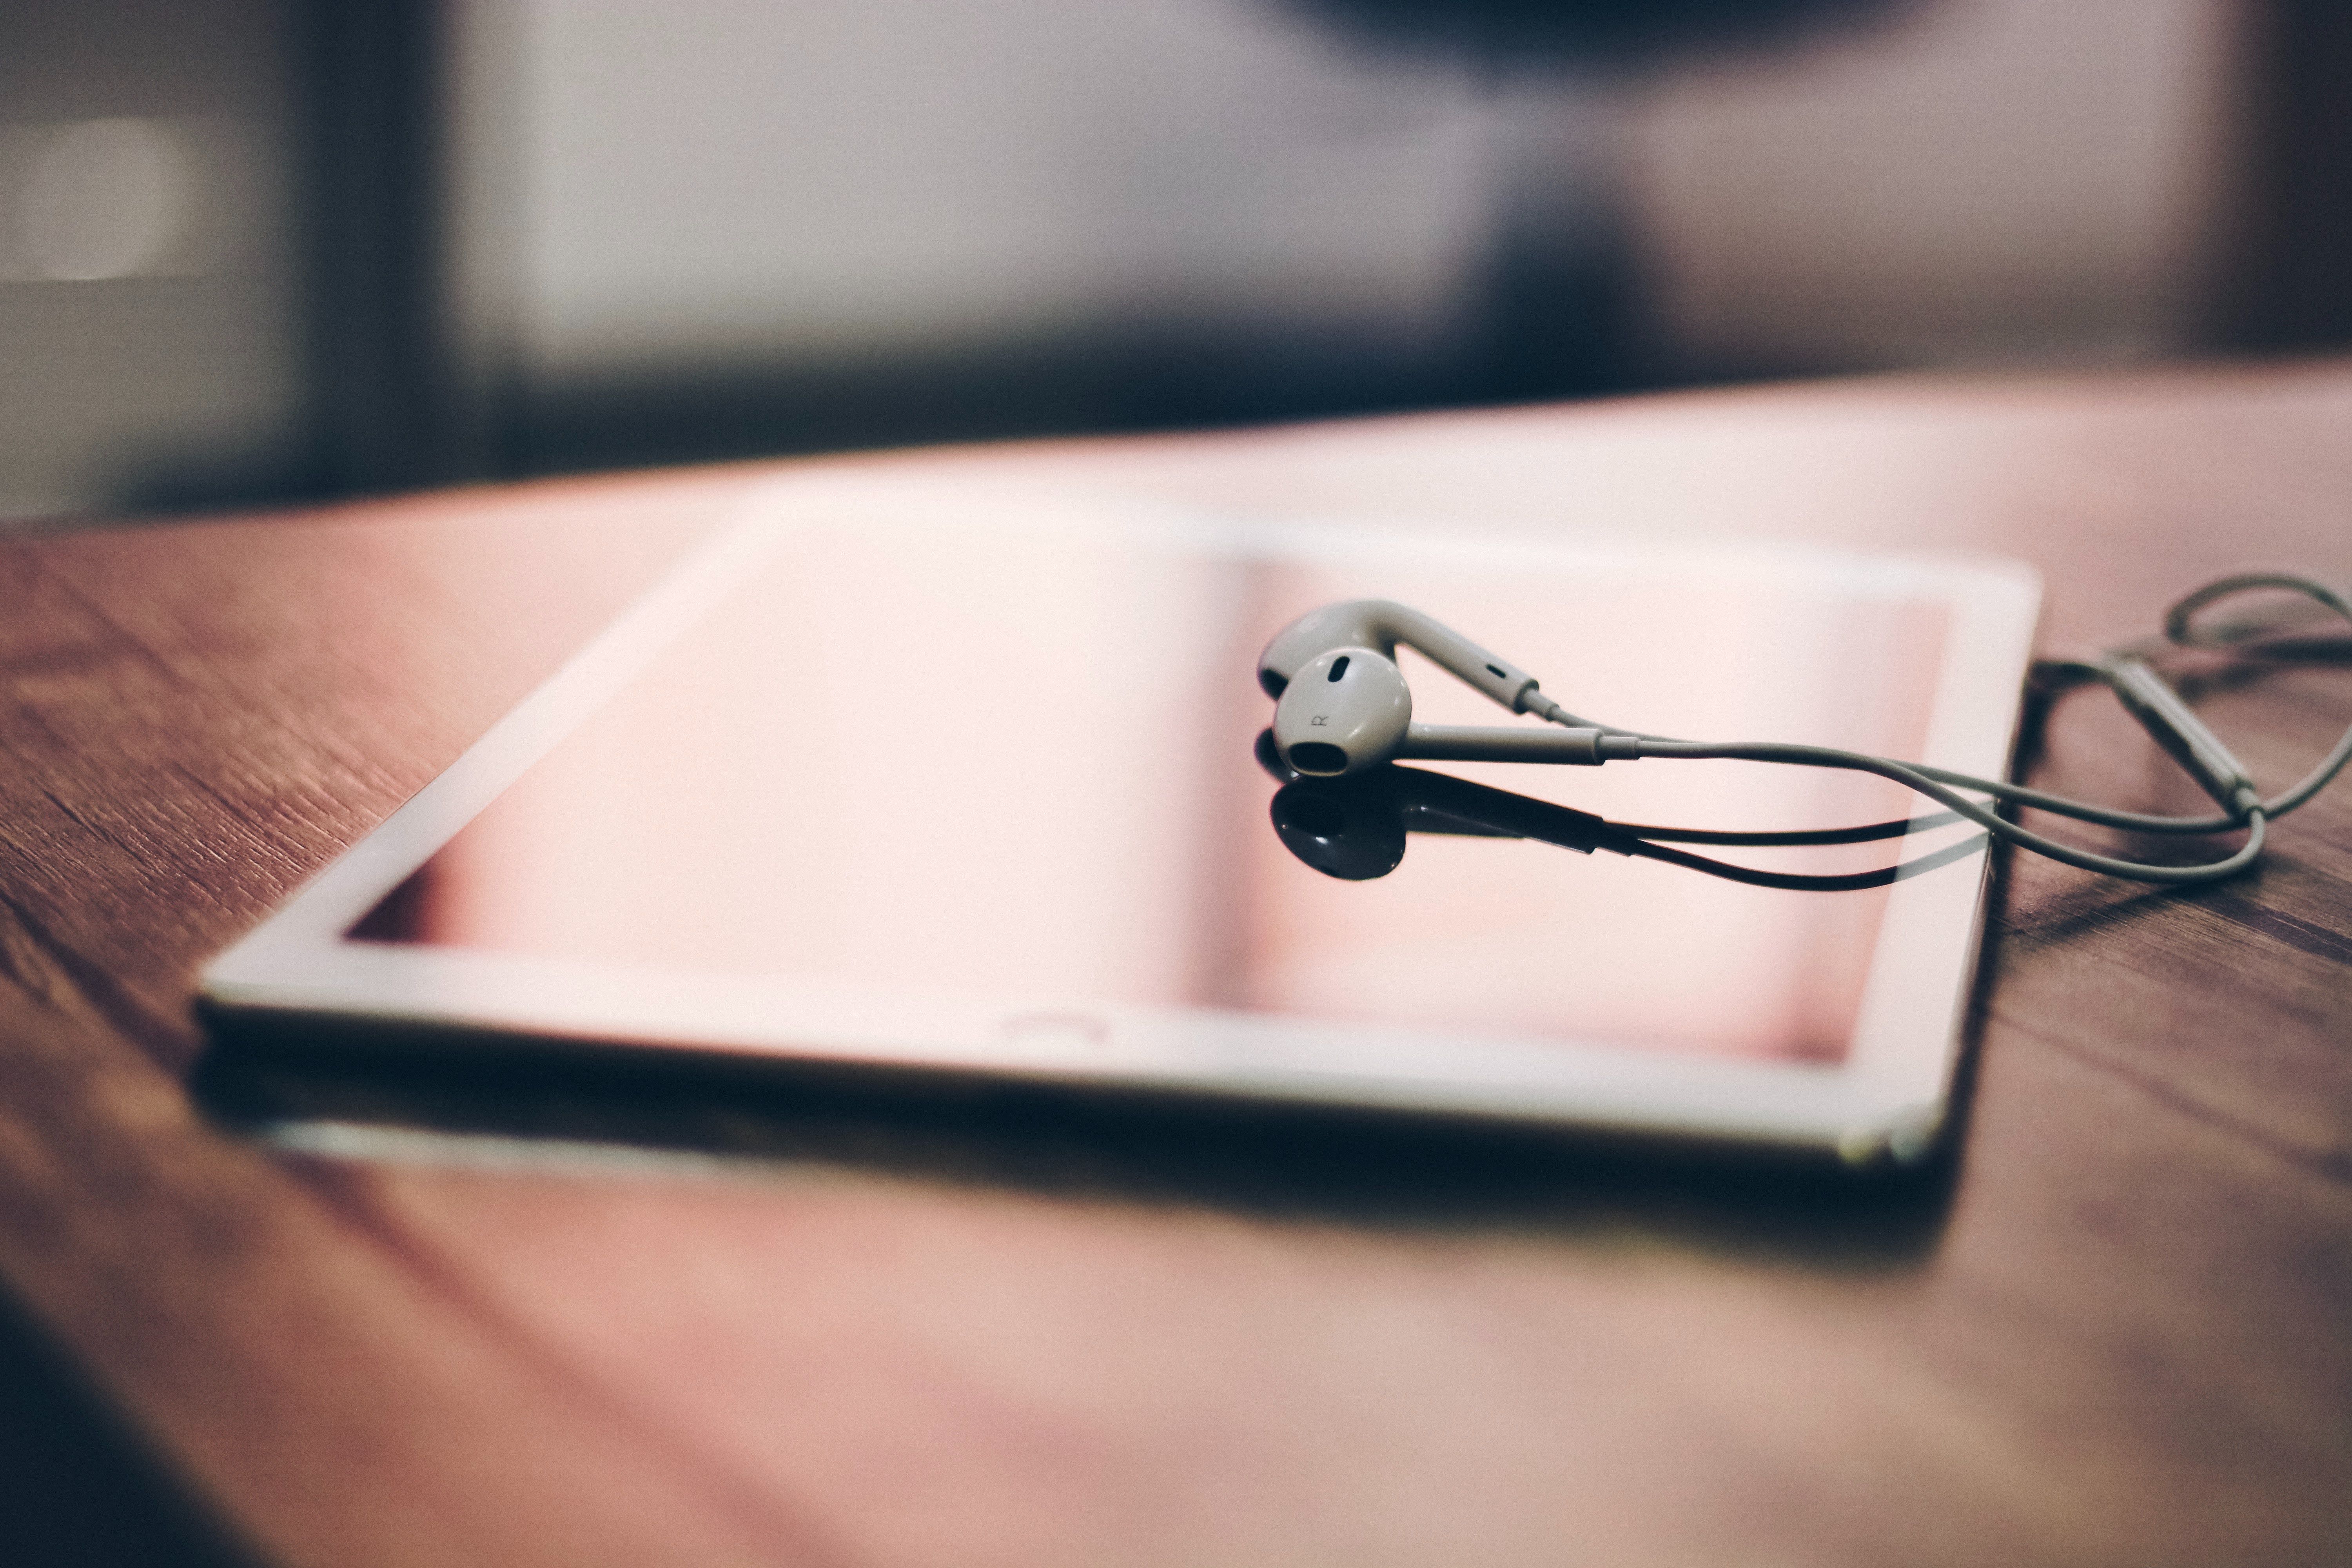
audio equipment, electronics, headphones, gadget, technology, electronic device, photography, headset